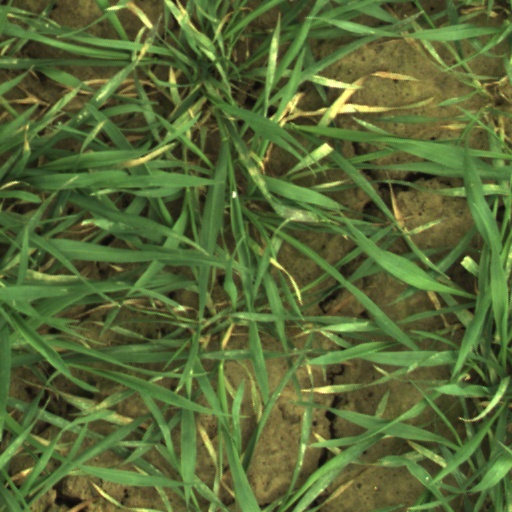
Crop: wheat